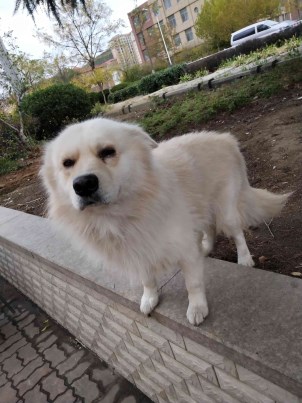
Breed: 2192-n000088-Samoyed